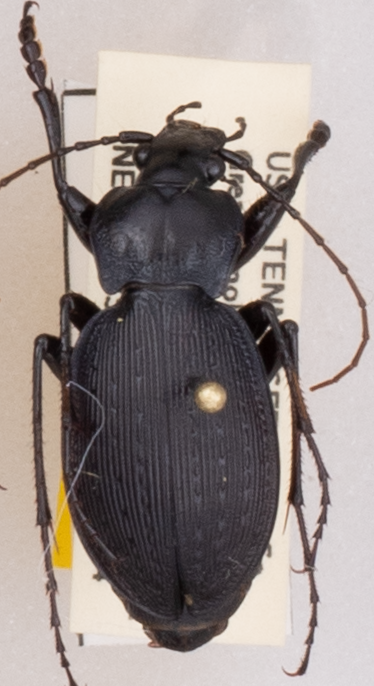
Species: Carabus goryi
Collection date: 2018-07-24
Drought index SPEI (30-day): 1.45
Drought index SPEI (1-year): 0.54
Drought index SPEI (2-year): -0.17